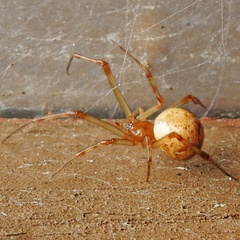
Species: Parasteatoda_tepidariorum